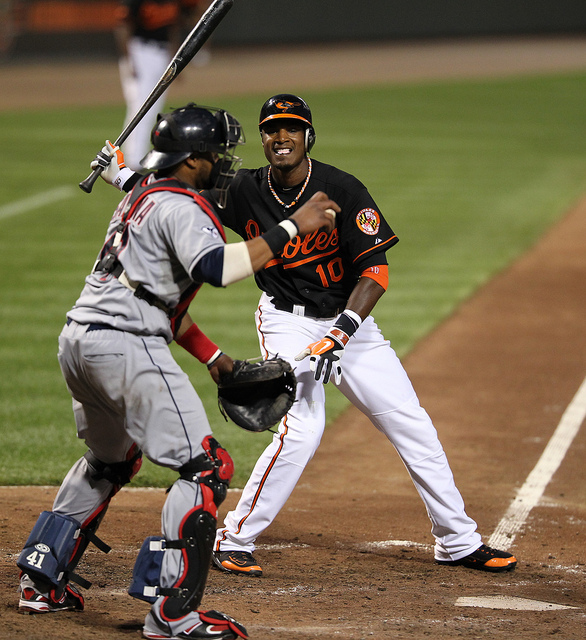
cầu thủ bắt bóng đang đứng cạnh cầu thủ đánh bóng ở trên sân